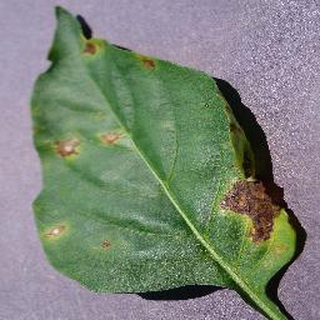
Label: bell_pepper_bacterial_spot